Richard Strode (fl. 1512)

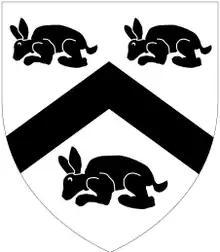
Arms of Strode of Newnham: "Argent, a chevron between three conies courant sable"

Richard Strode ("floruit" 1512) was in 1512 a Member of Parliament for Plympton Erle, Devon and was also involved in the tin mining industry. He is best known for having instigated Strode's case, one of the earliest and most important English legal cases dealing with parliamentary privilege.